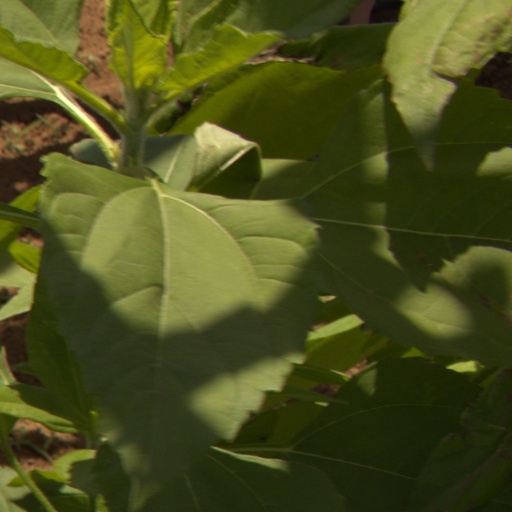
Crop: Jerusalem artichoke